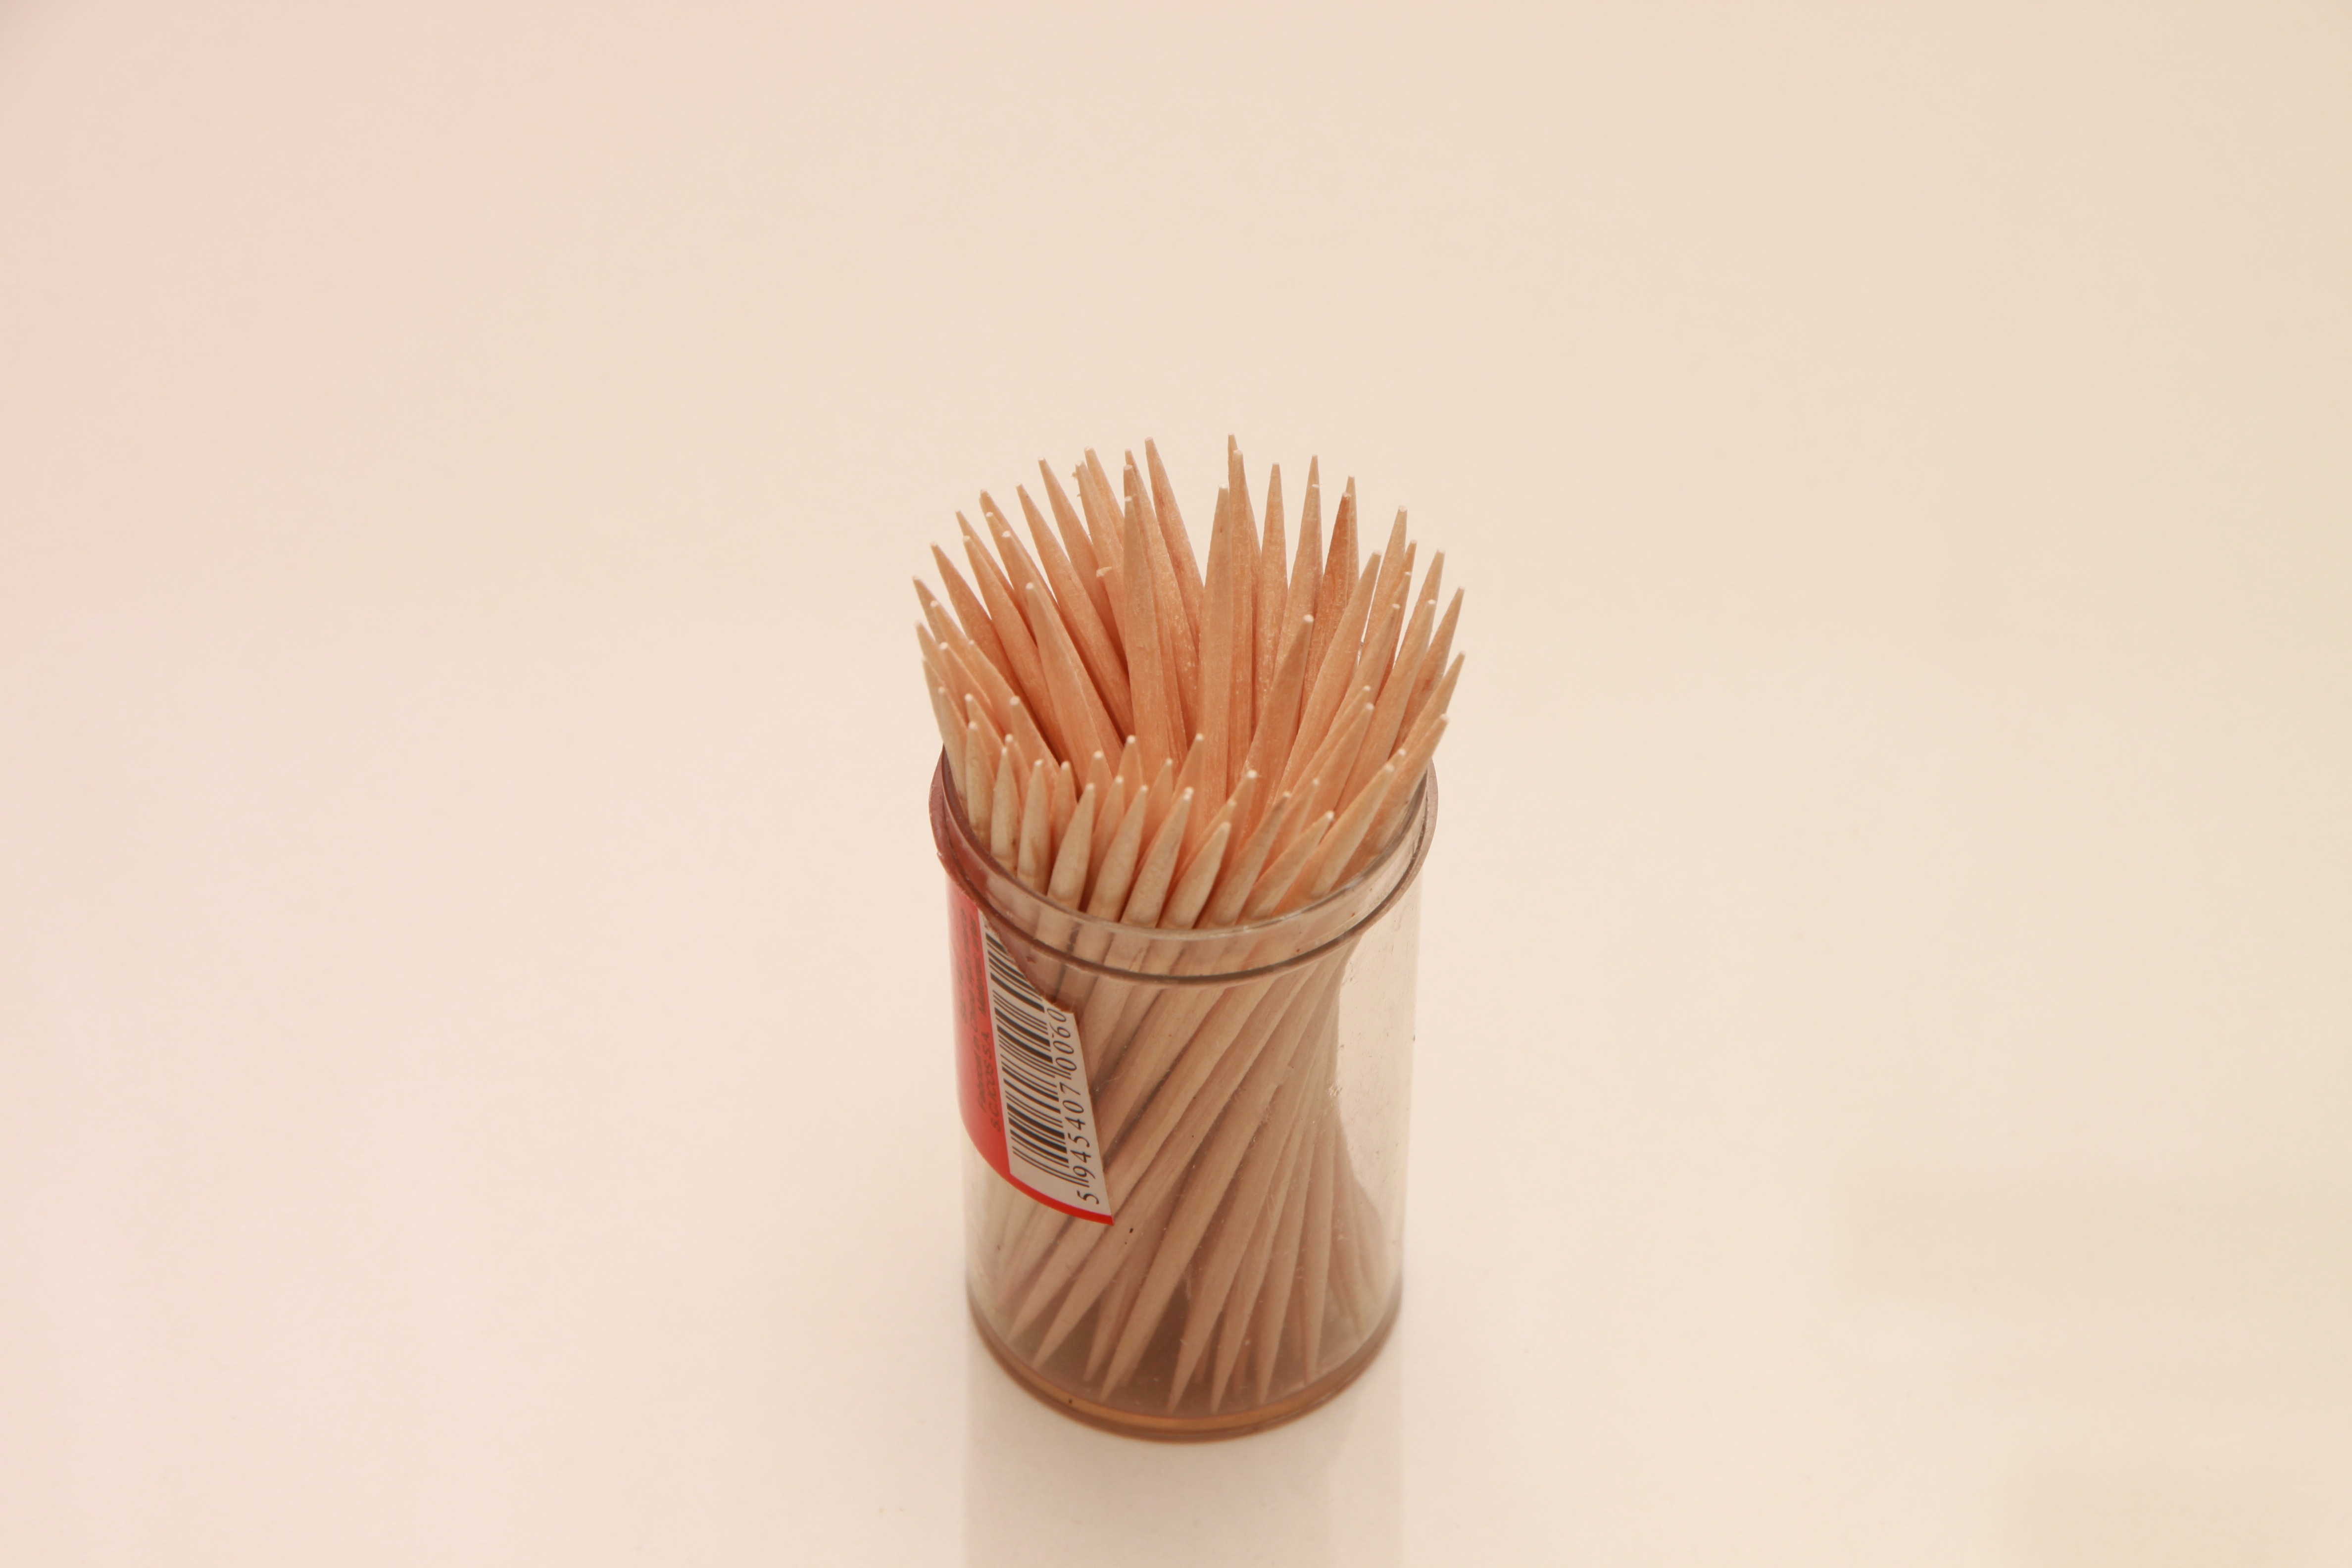
hand, sharp, wood, brush, tool, set, peaks, tooth, sticks, household, toothpicks